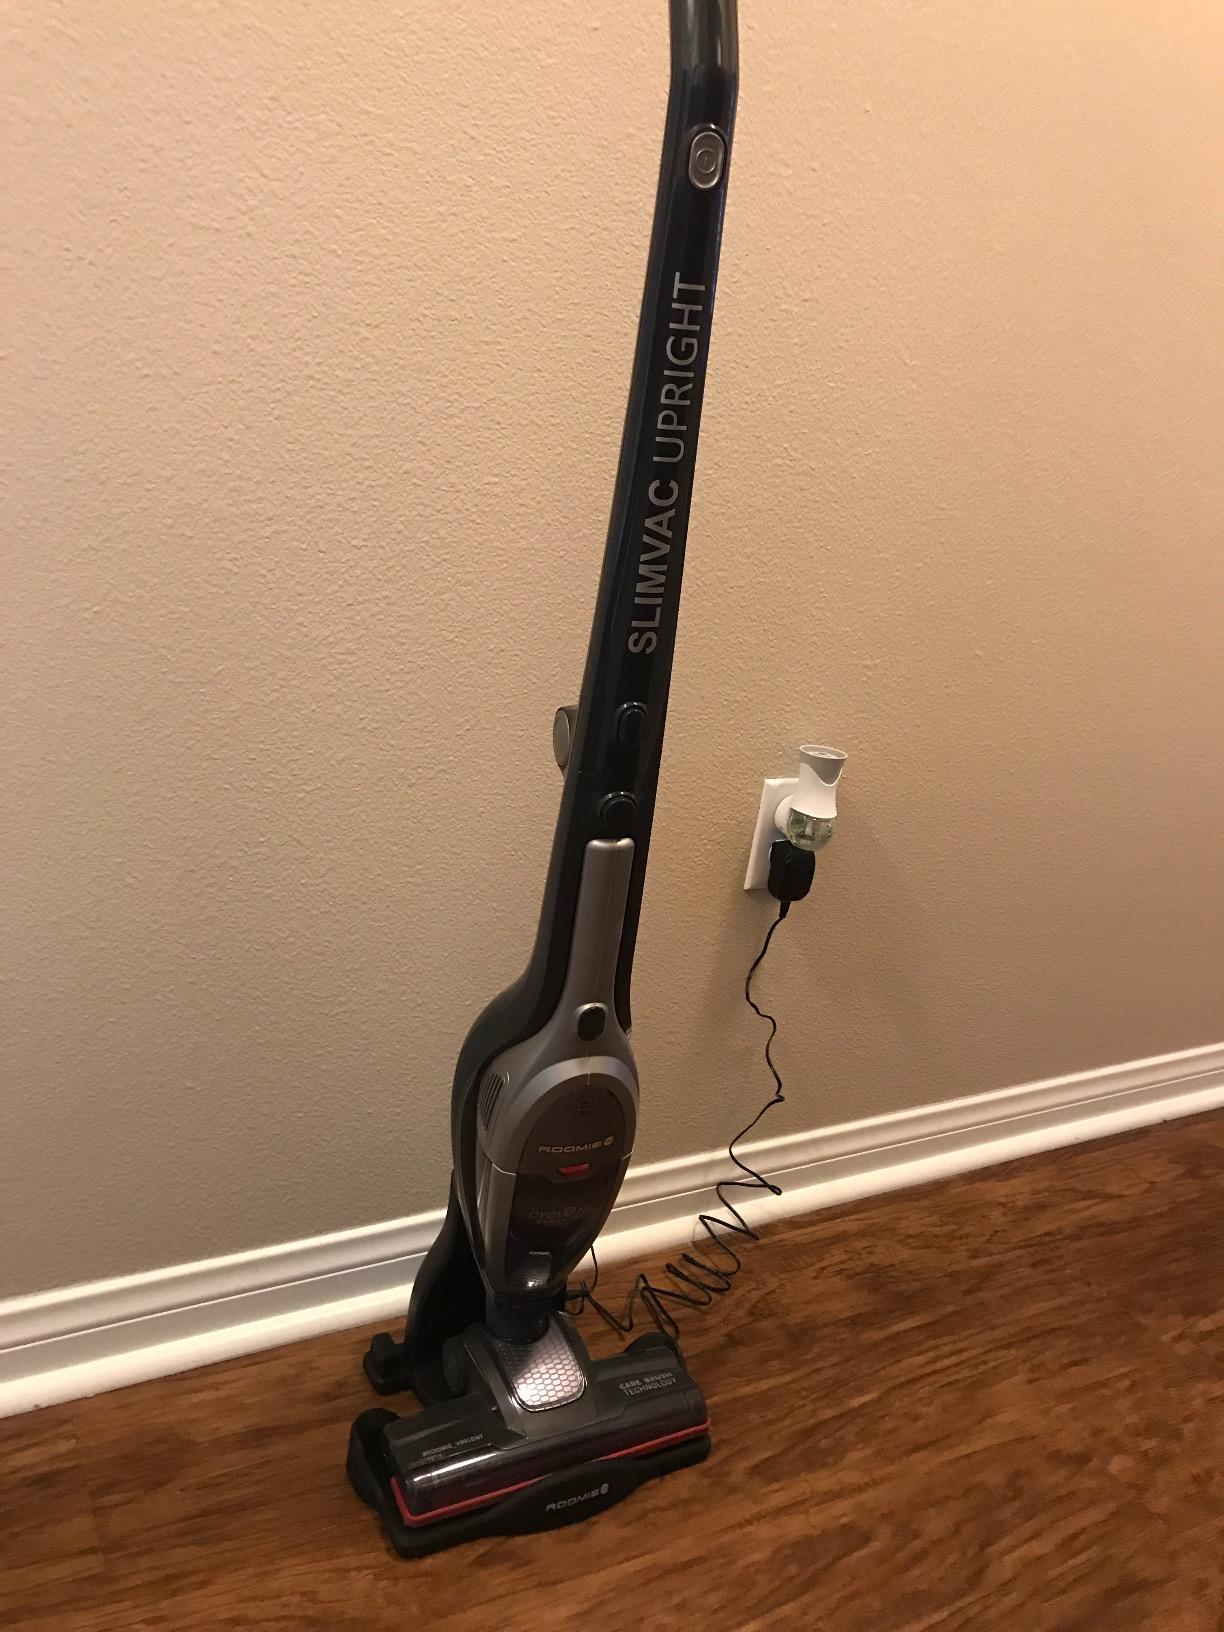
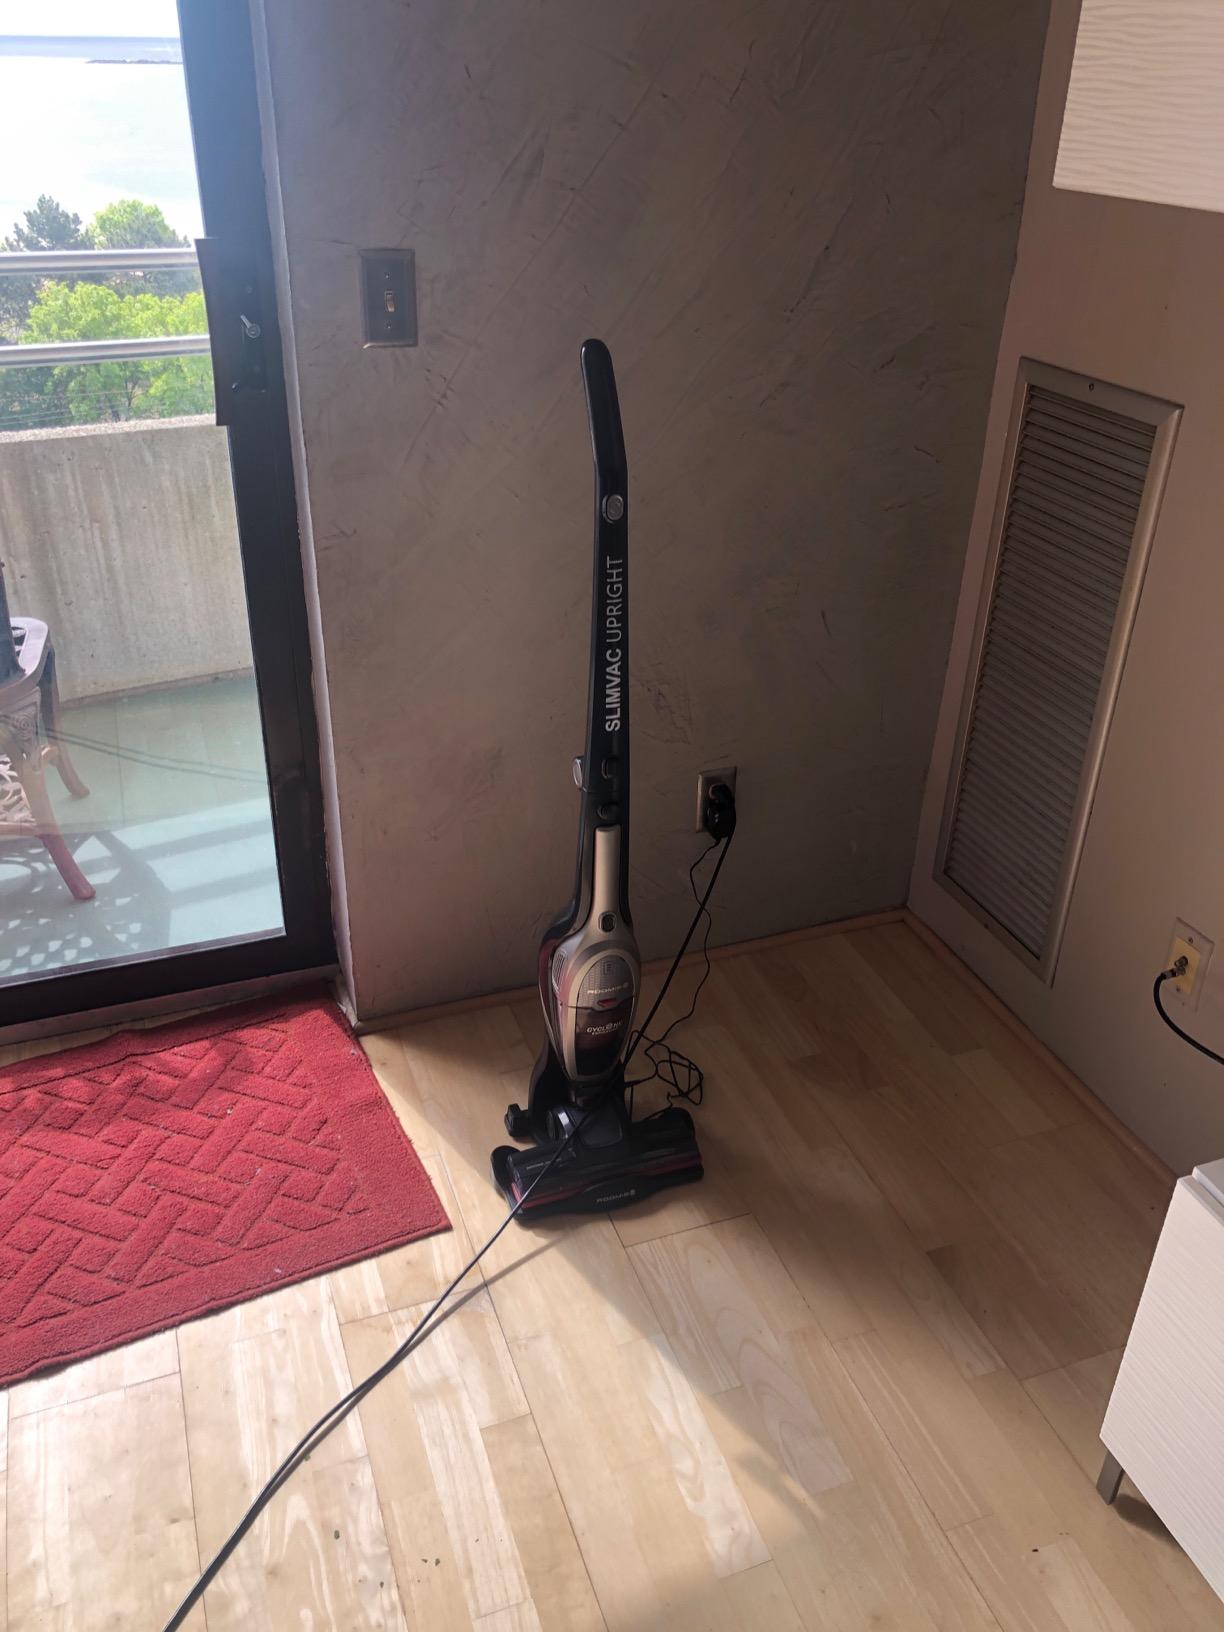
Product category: items_vacuum
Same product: yes